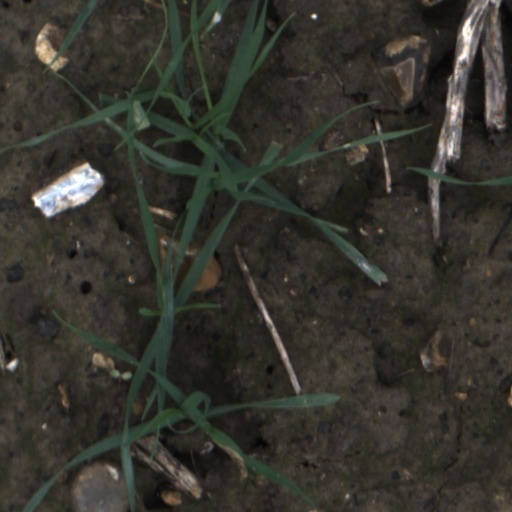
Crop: wheat